Fred B. Kniffen

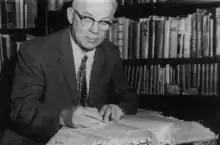
Fred B. Kniffen circa 1955. Image from: <a href="http%3A//www.tandfonline.com/doi/pdf/10.1080/08873639409478366">Gritzner (1994).

Fred Bowerman Kniffen (January 18, 1900 – May 19, 1993) was an American geographer and distinguished professor in the Department of Geography and Anthropology at Louisiana State University for over 64 years. Kniffen had a background in anthropology, geography, and geology when he arrived at Louisiana State University in the late 1920s. While there, he made great strides in the Department of Geography and Anthropology that led to the development of new research areas, additional courses, and well trained graduate students. Kniffen stressed the importance of learning and understanding the history of geography, along with blending physical geography and anthropology with cultural geography. During Kniffen's time at Louisiana State University, he was an advocate for interdisciplinary research. Kniffen became a distinguished professor in the department in 1966, later becoming Boyd professor in 1967.